Big Blue (TV series)

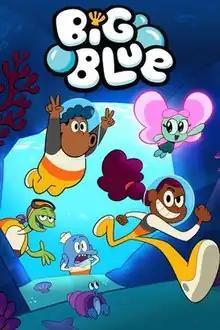

Big Blue is a Canadian animated television series for children ages 5 to 9 created by Gyimah Gariba and produced by Guru Studio. The series debuted on CBC Kids on December 4, 2021 in Canada,